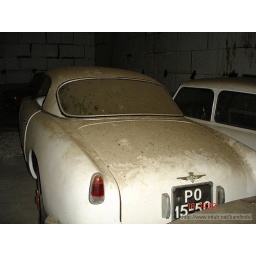
All cars were found in a Portugal barn that had been welded shut. for years.